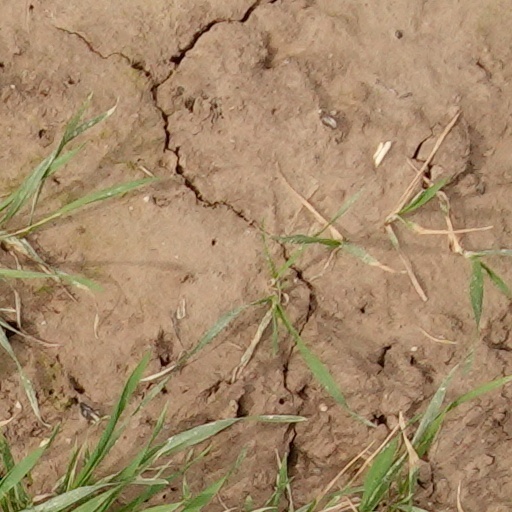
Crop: wheat